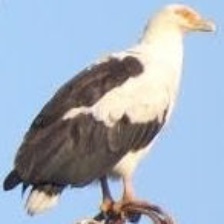
Species: PALM NUT VULTURE
Scientific name: GYPOHIERAX ANGOLENSIS
ImageNet parent category: vulture